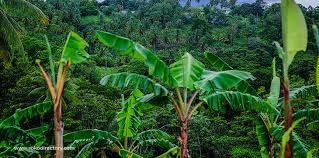
Ndizi hizi ni refu sana na kando yake kuna miti ambayo ni mingi sana. Hii ni kuashiria kuwa eneo hili ni nzuri sana kwa upandaji au ukulima wa mimea kama vile miti na ndizi.